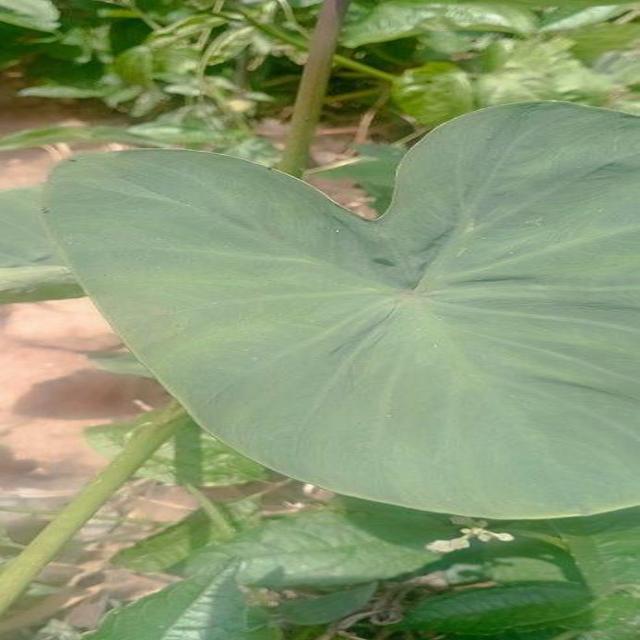
Label: Healthy